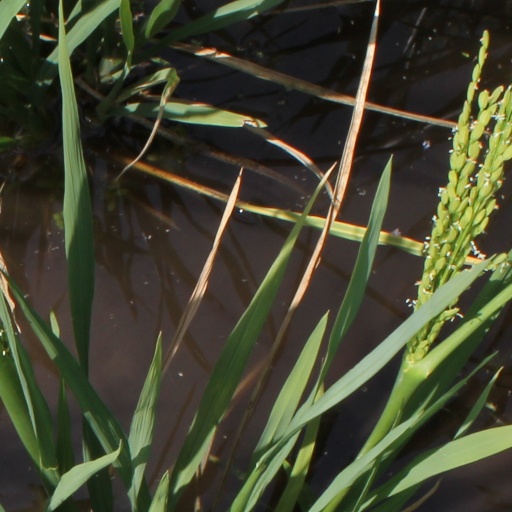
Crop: rice